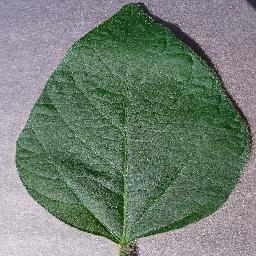
Label: Soybean___healthy